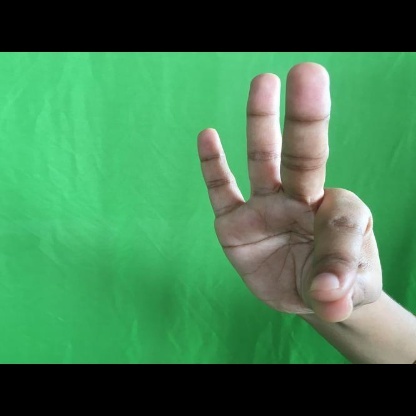
Mudra: Hamsasyam